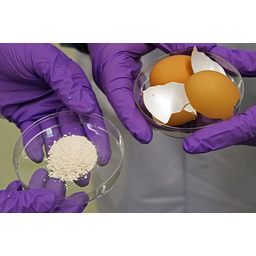
Label: eggshells